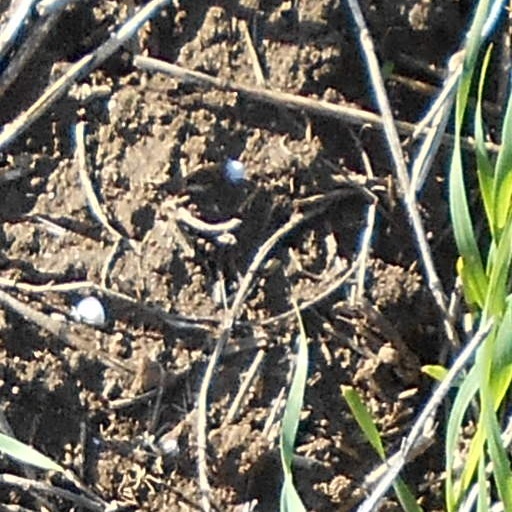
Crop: wheat